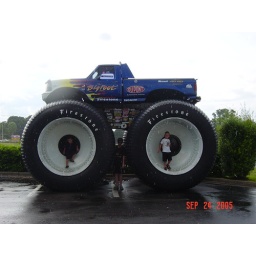
the boys in a monster truck wheel